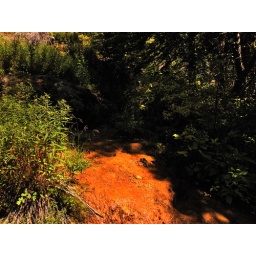
This is just as you get to the walk way and hear the water flows over the rocks to the way down hill.